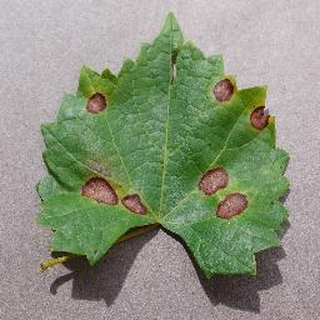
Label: grape_black_rot